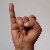
The image shows a hand gesture representing the letter 'I' in Indian Sign Language.